Ageratina herbacea

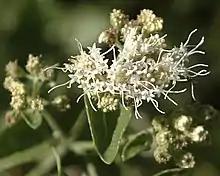
Flower detail

Ageratina herbacea is a North American species of flowering plants in the family Asteraceae known by the common names fragrant snakeroot and Apache snakeroot. It is native to desert regions (Sonoran, Mojave, and Chihuahuan Deserts) of the southwestern United States (southeastern California, southern Nevada, southern Utah, Colorado, Arizona, New Mexico, western Texas) and northern Mexico (Baja California, Chihuahua, Coahuila, Sonora). It grows in rocky slopes in conifer forests and woodlands.